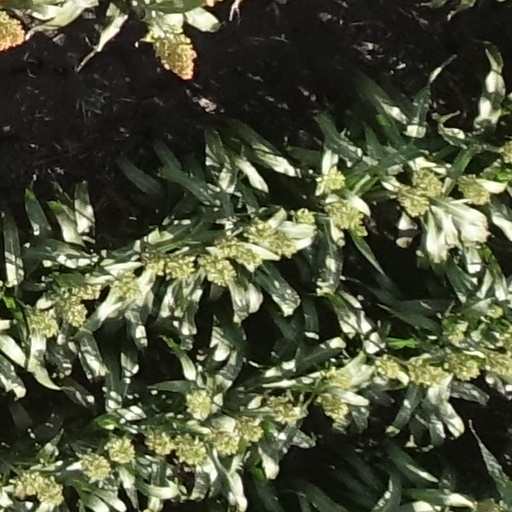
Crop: sorghum